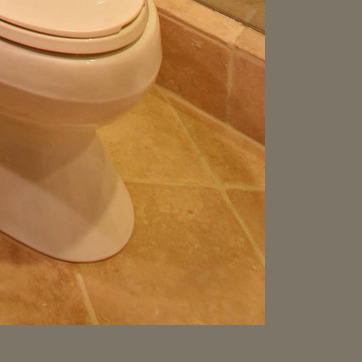
Material: tile